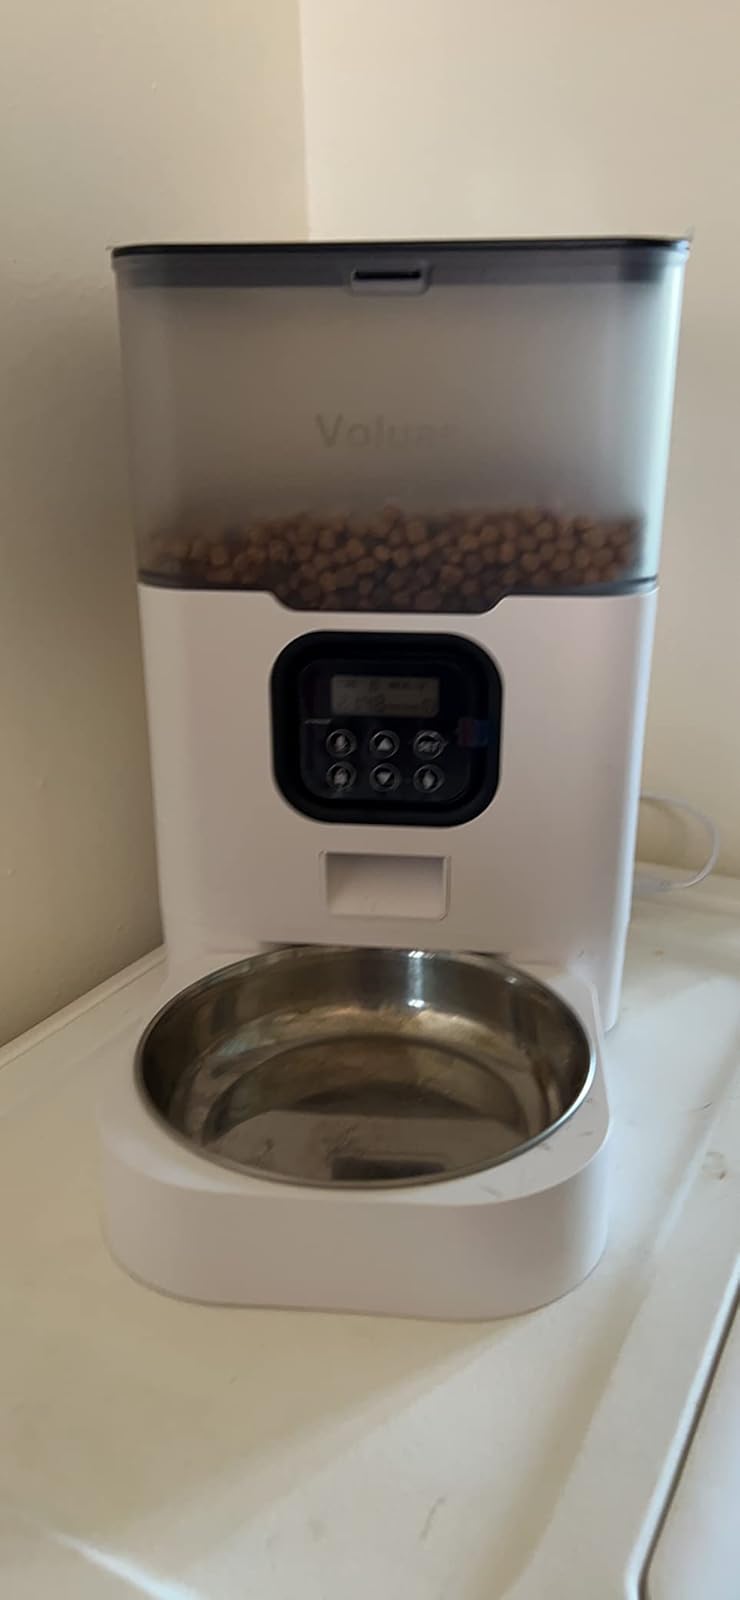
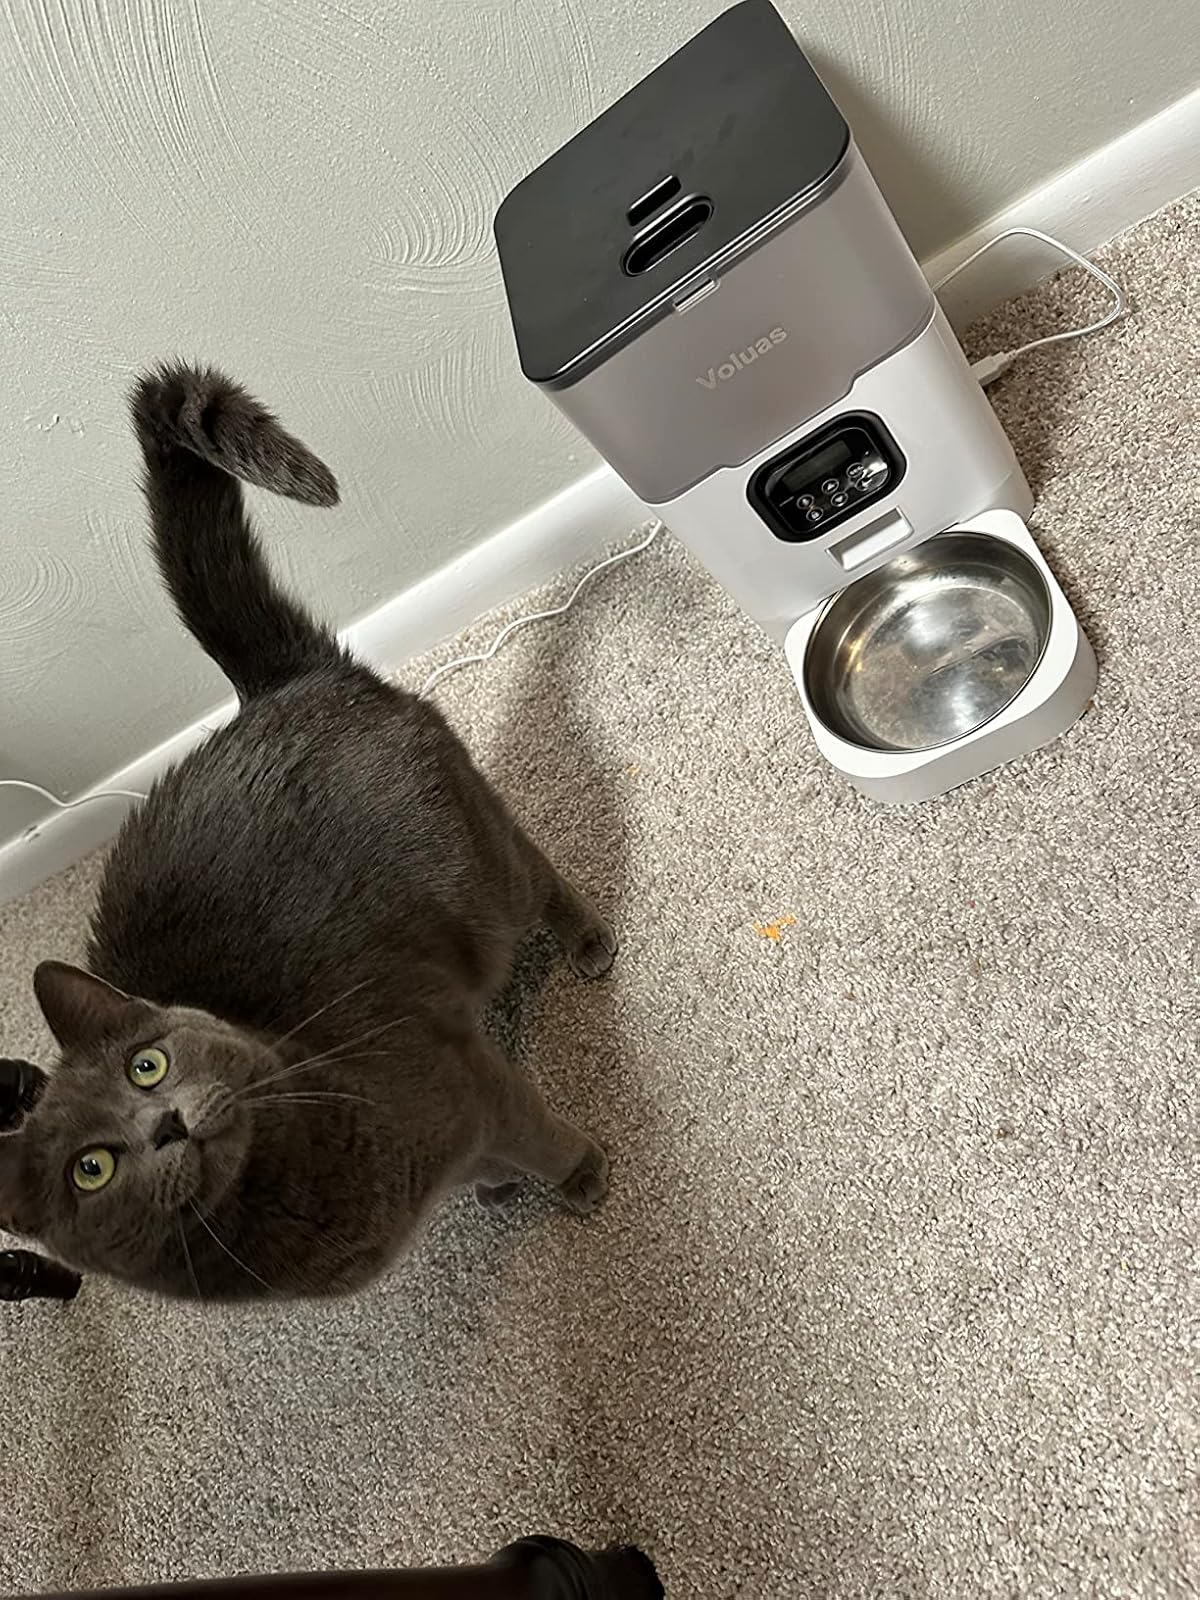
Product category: items_feeder
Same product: yes